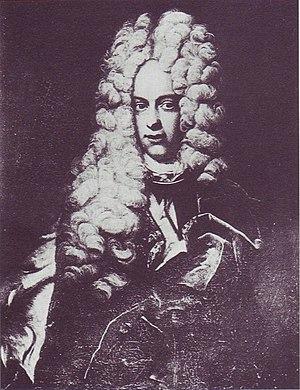
Emmanuel-Thomas de Savoie-Carignan, né le 8 décembre 1687, mort à Vienne le 28 décembre 1729, fut comte de Soissons de 1702 à 1729. Il était fils de Louis-Thomas de Savoie-Carignan, comte de Soissons, et d'Uranie de la Cropte.